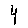
Label: 4